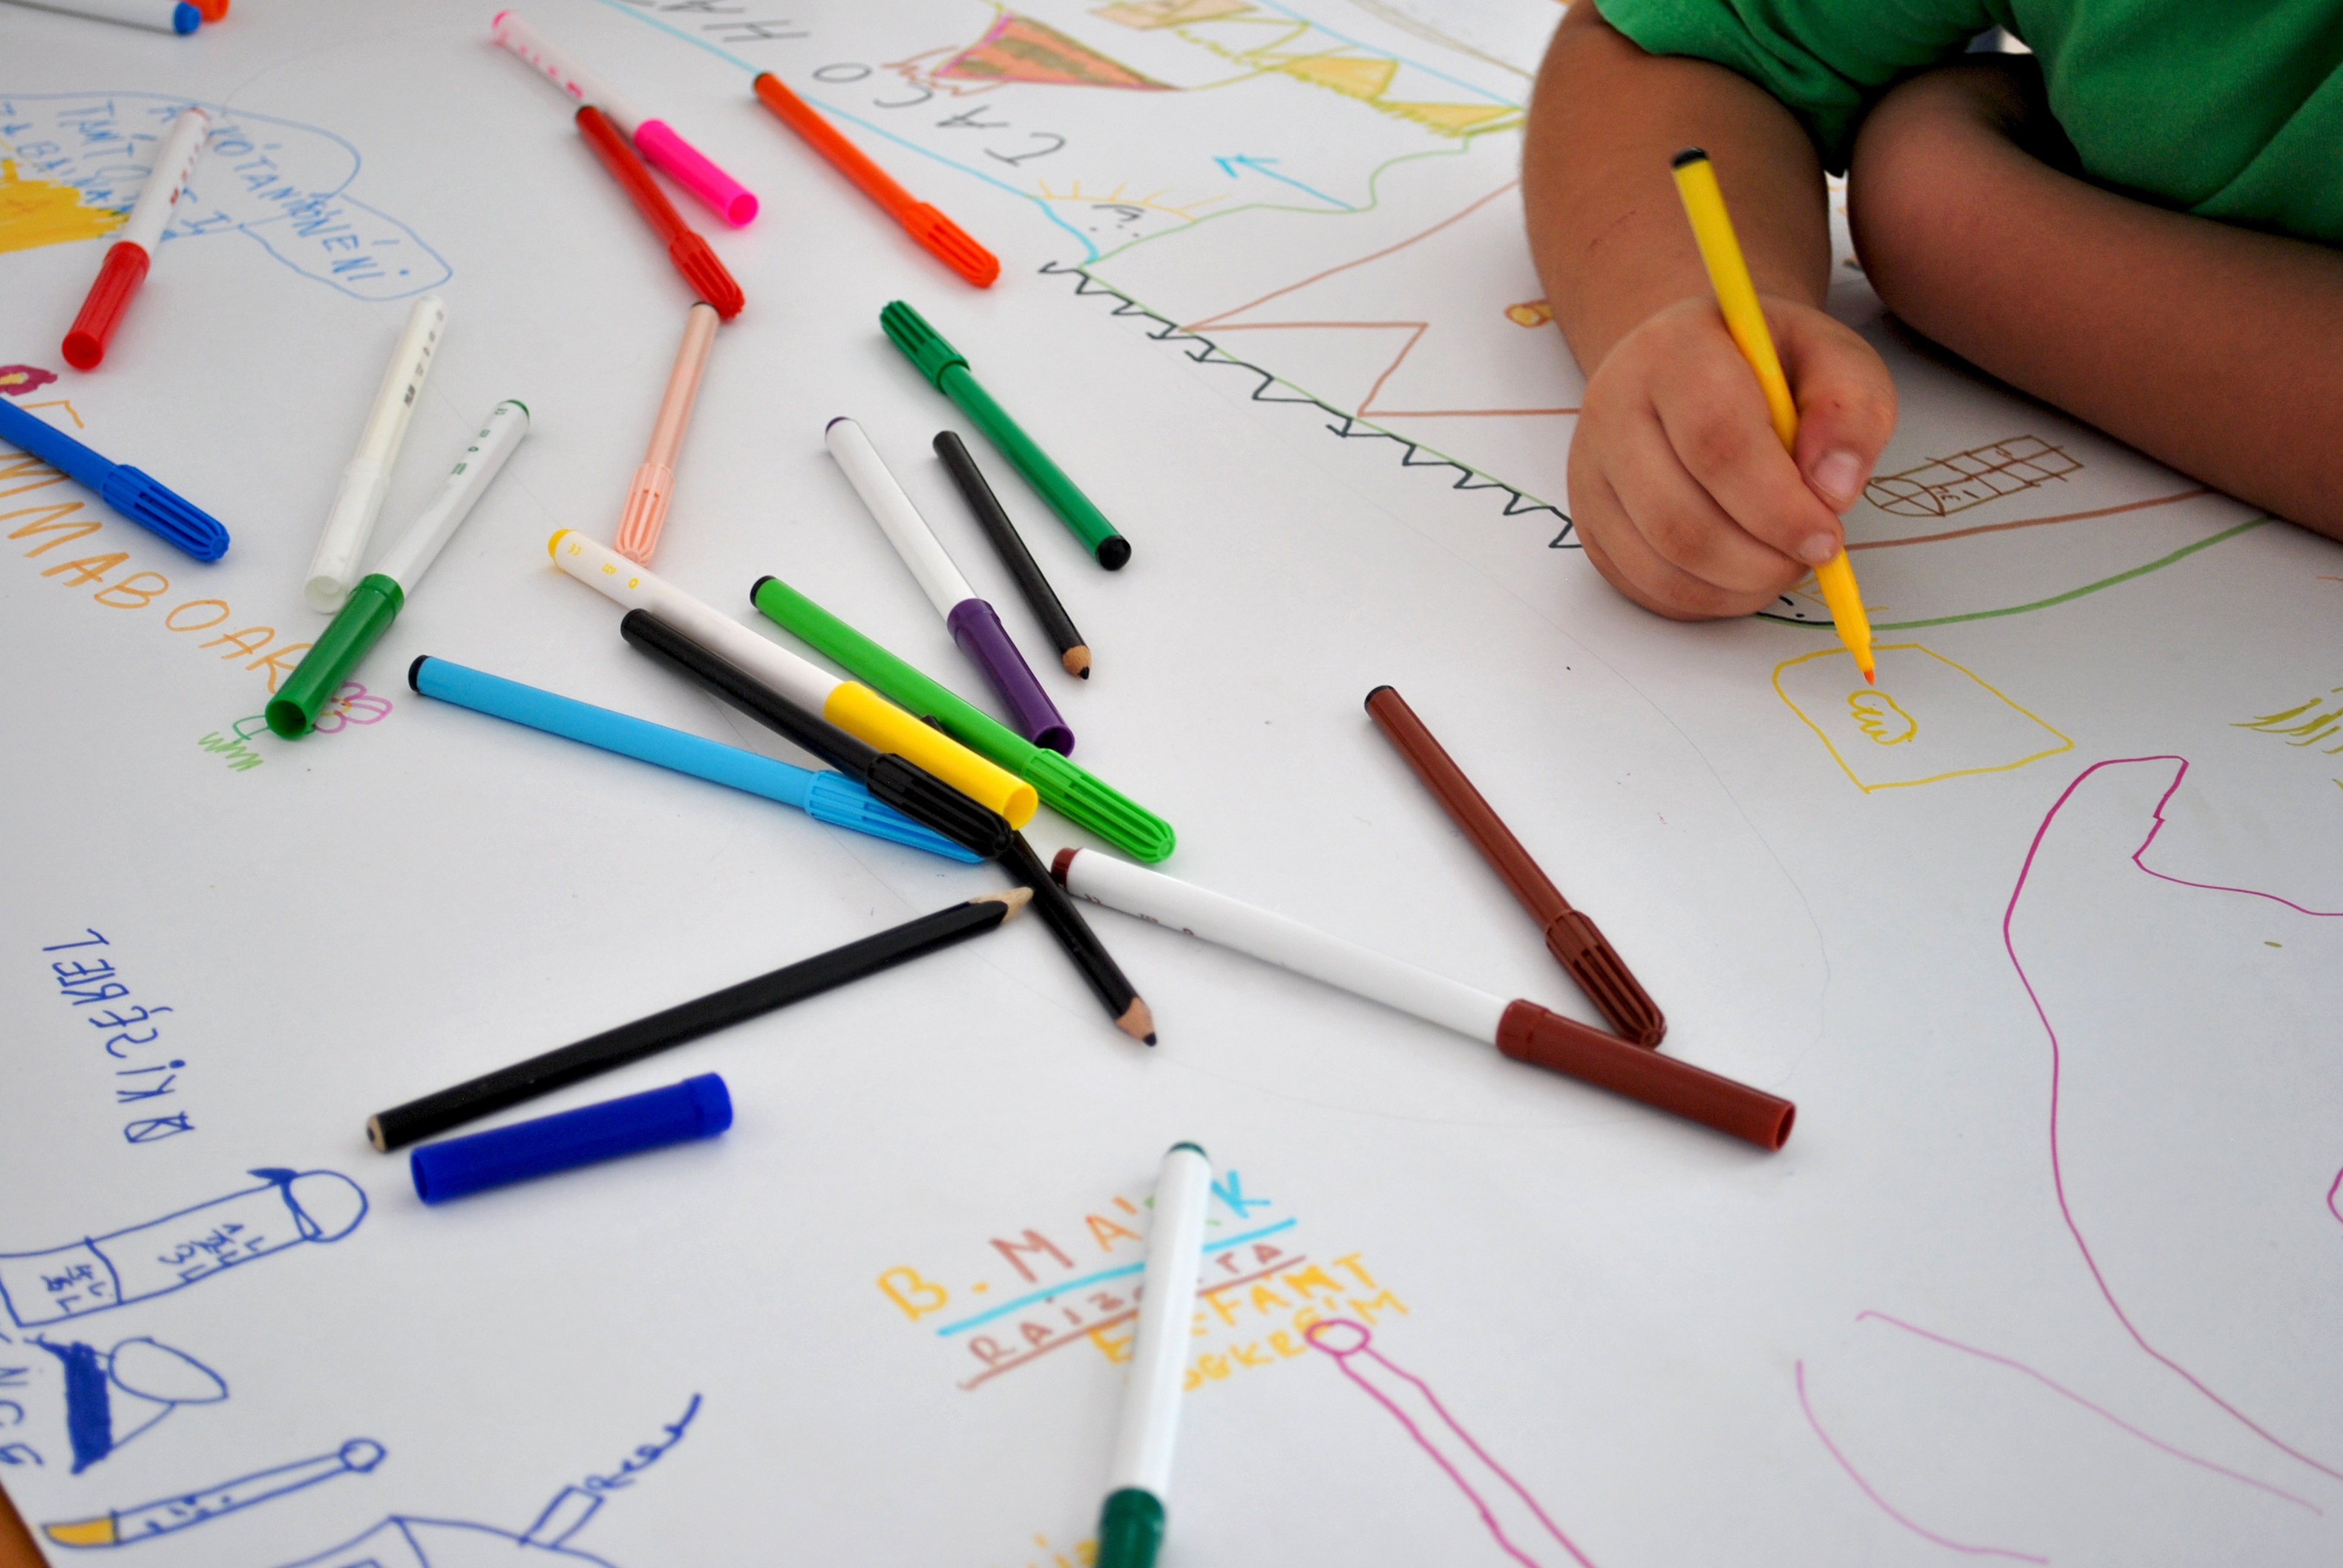
writing, hand, pencil, line, color, drawing, handwriting